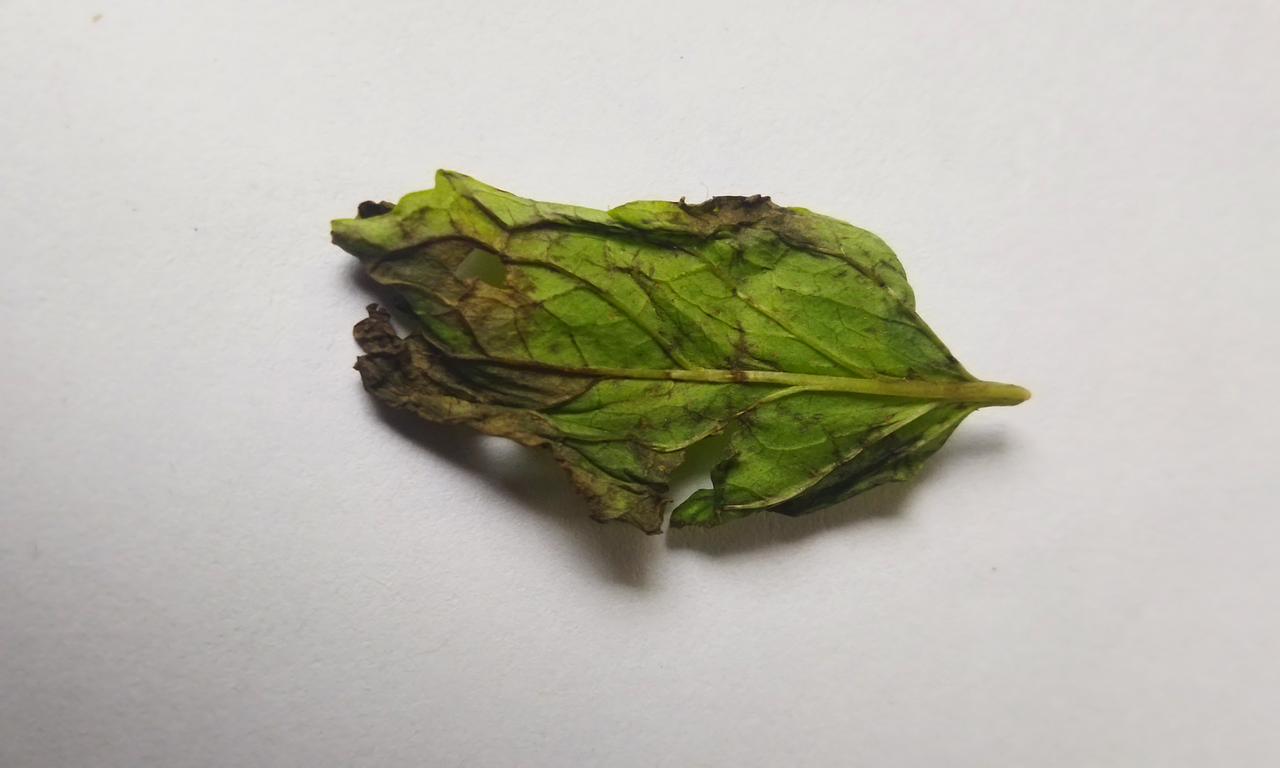
Label: Spoiled